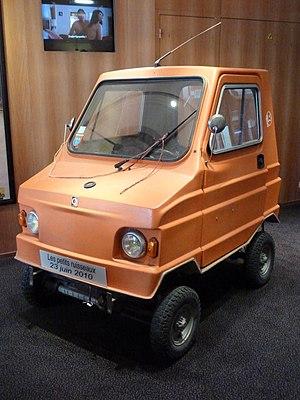
Mini Comtesse est une marque de voiturettes inventée à Villeneuve-la-Comtesse par Émile Boussereau. Elle a été produite à Laval dès 1970 par ACOMA, puis à Saint-Barthélemy-d'Anjou, près d'Angers, à partir de 1972, lors du déménagement de l'usine. Sa production s'est arrêtée en 1984.
Les Petits Ruisseaux est un film français réalisé par Pascal Rabaté, sorti en 2010 et adapté de sa propre bande dessinée sortie en 2006.